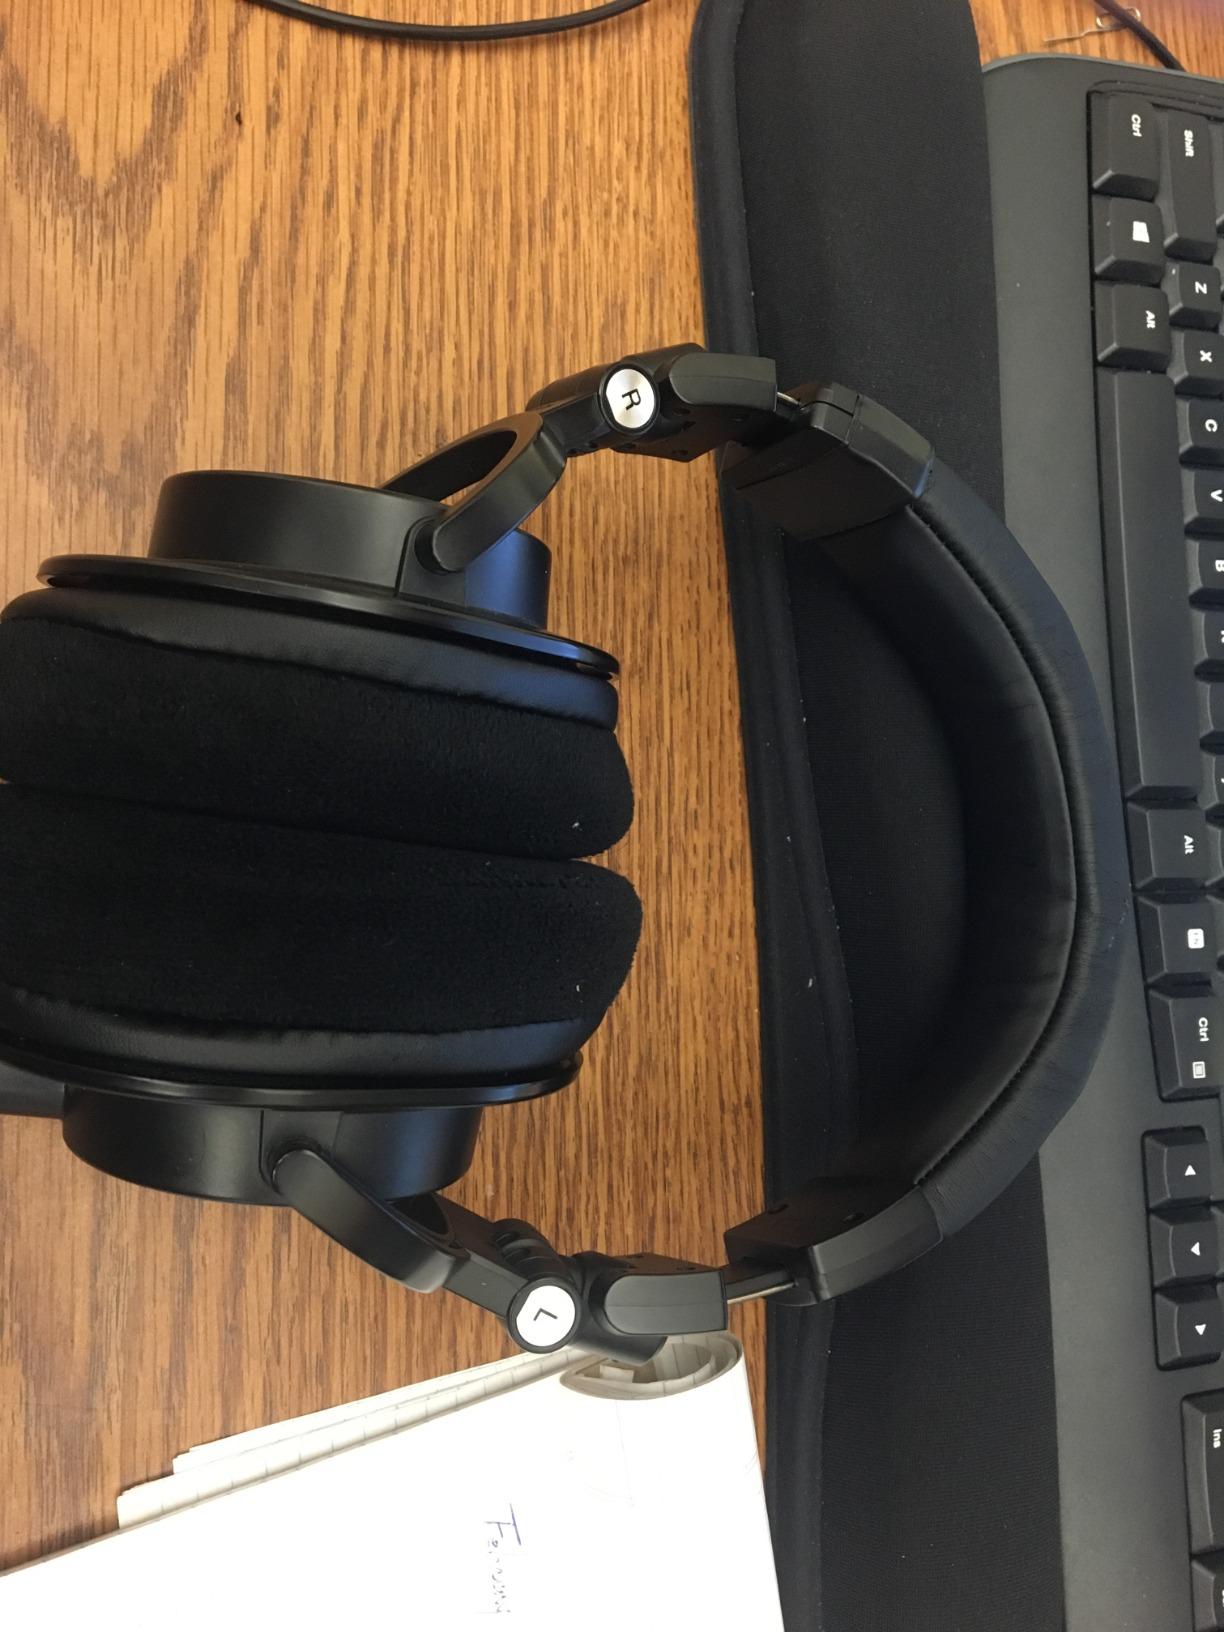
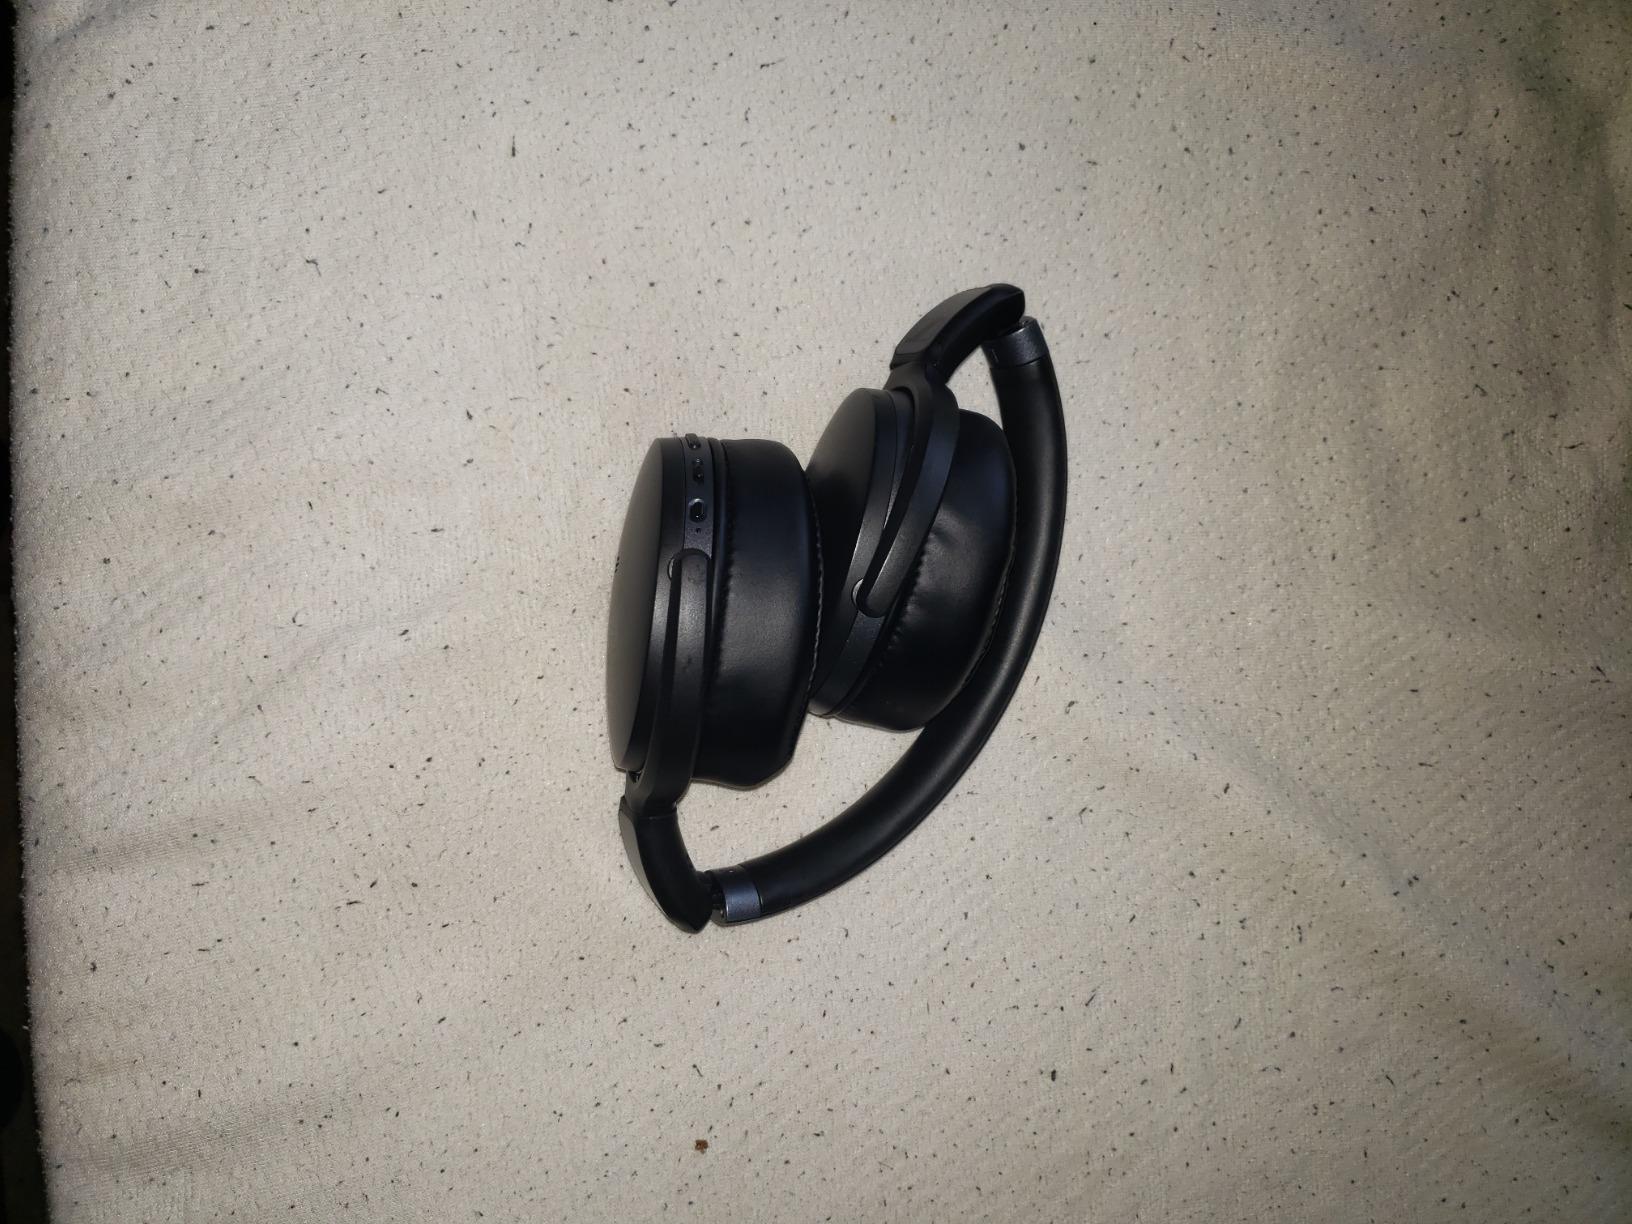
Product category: headphones
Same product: no